Tranquility (novel)

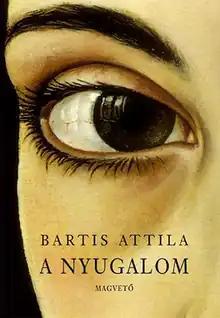

Tranquility is a 2001 novel by Attila Bartis, published by Magvető. His second novel, "Tranquility" is considered Bartis's most famous work. Set in communist-era Budapest, "Tranquility" is a psychological novel about a writer and his dysfunctional relationship with his mother and two other women, and is noted for its bleak storyline and its vulgar depictions of violence and sexual activity. "Tranquility" was adapted into film, titled "Nyugalom" (2008), directed by Róbert Alföldi. Originally published in Hungarian by Magvető, it was later translated into English by Imre Goldstein and published in 2008 by Archipelago Books. It was the first time Bartis's work had been translated into English. Goldstein's translation won the Best Translated Book Award (2009).